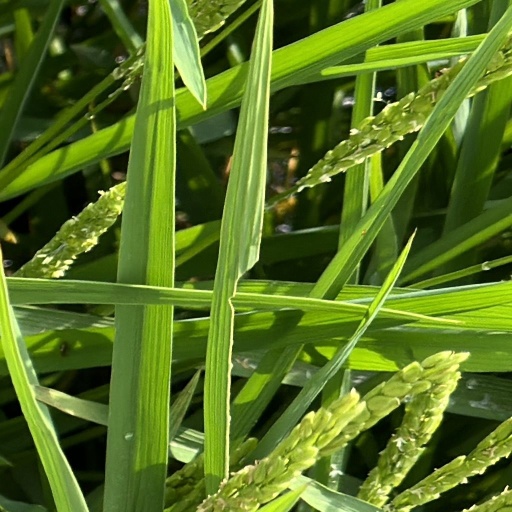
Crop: rice